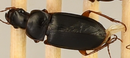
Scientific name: Harpalus paratus
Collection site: North Sterling NEON (STER), plot STER_033